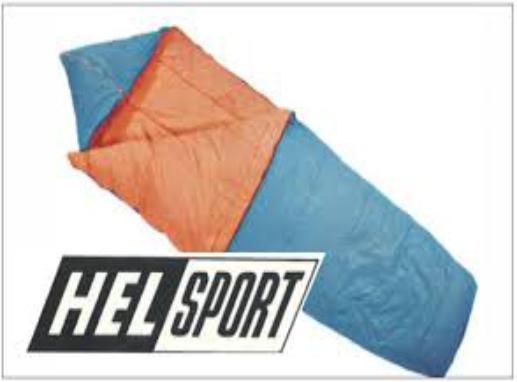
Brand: Helsport
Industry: Clothes